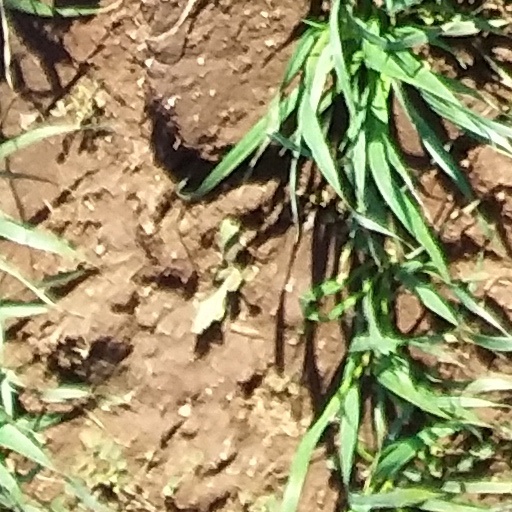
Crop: wheat